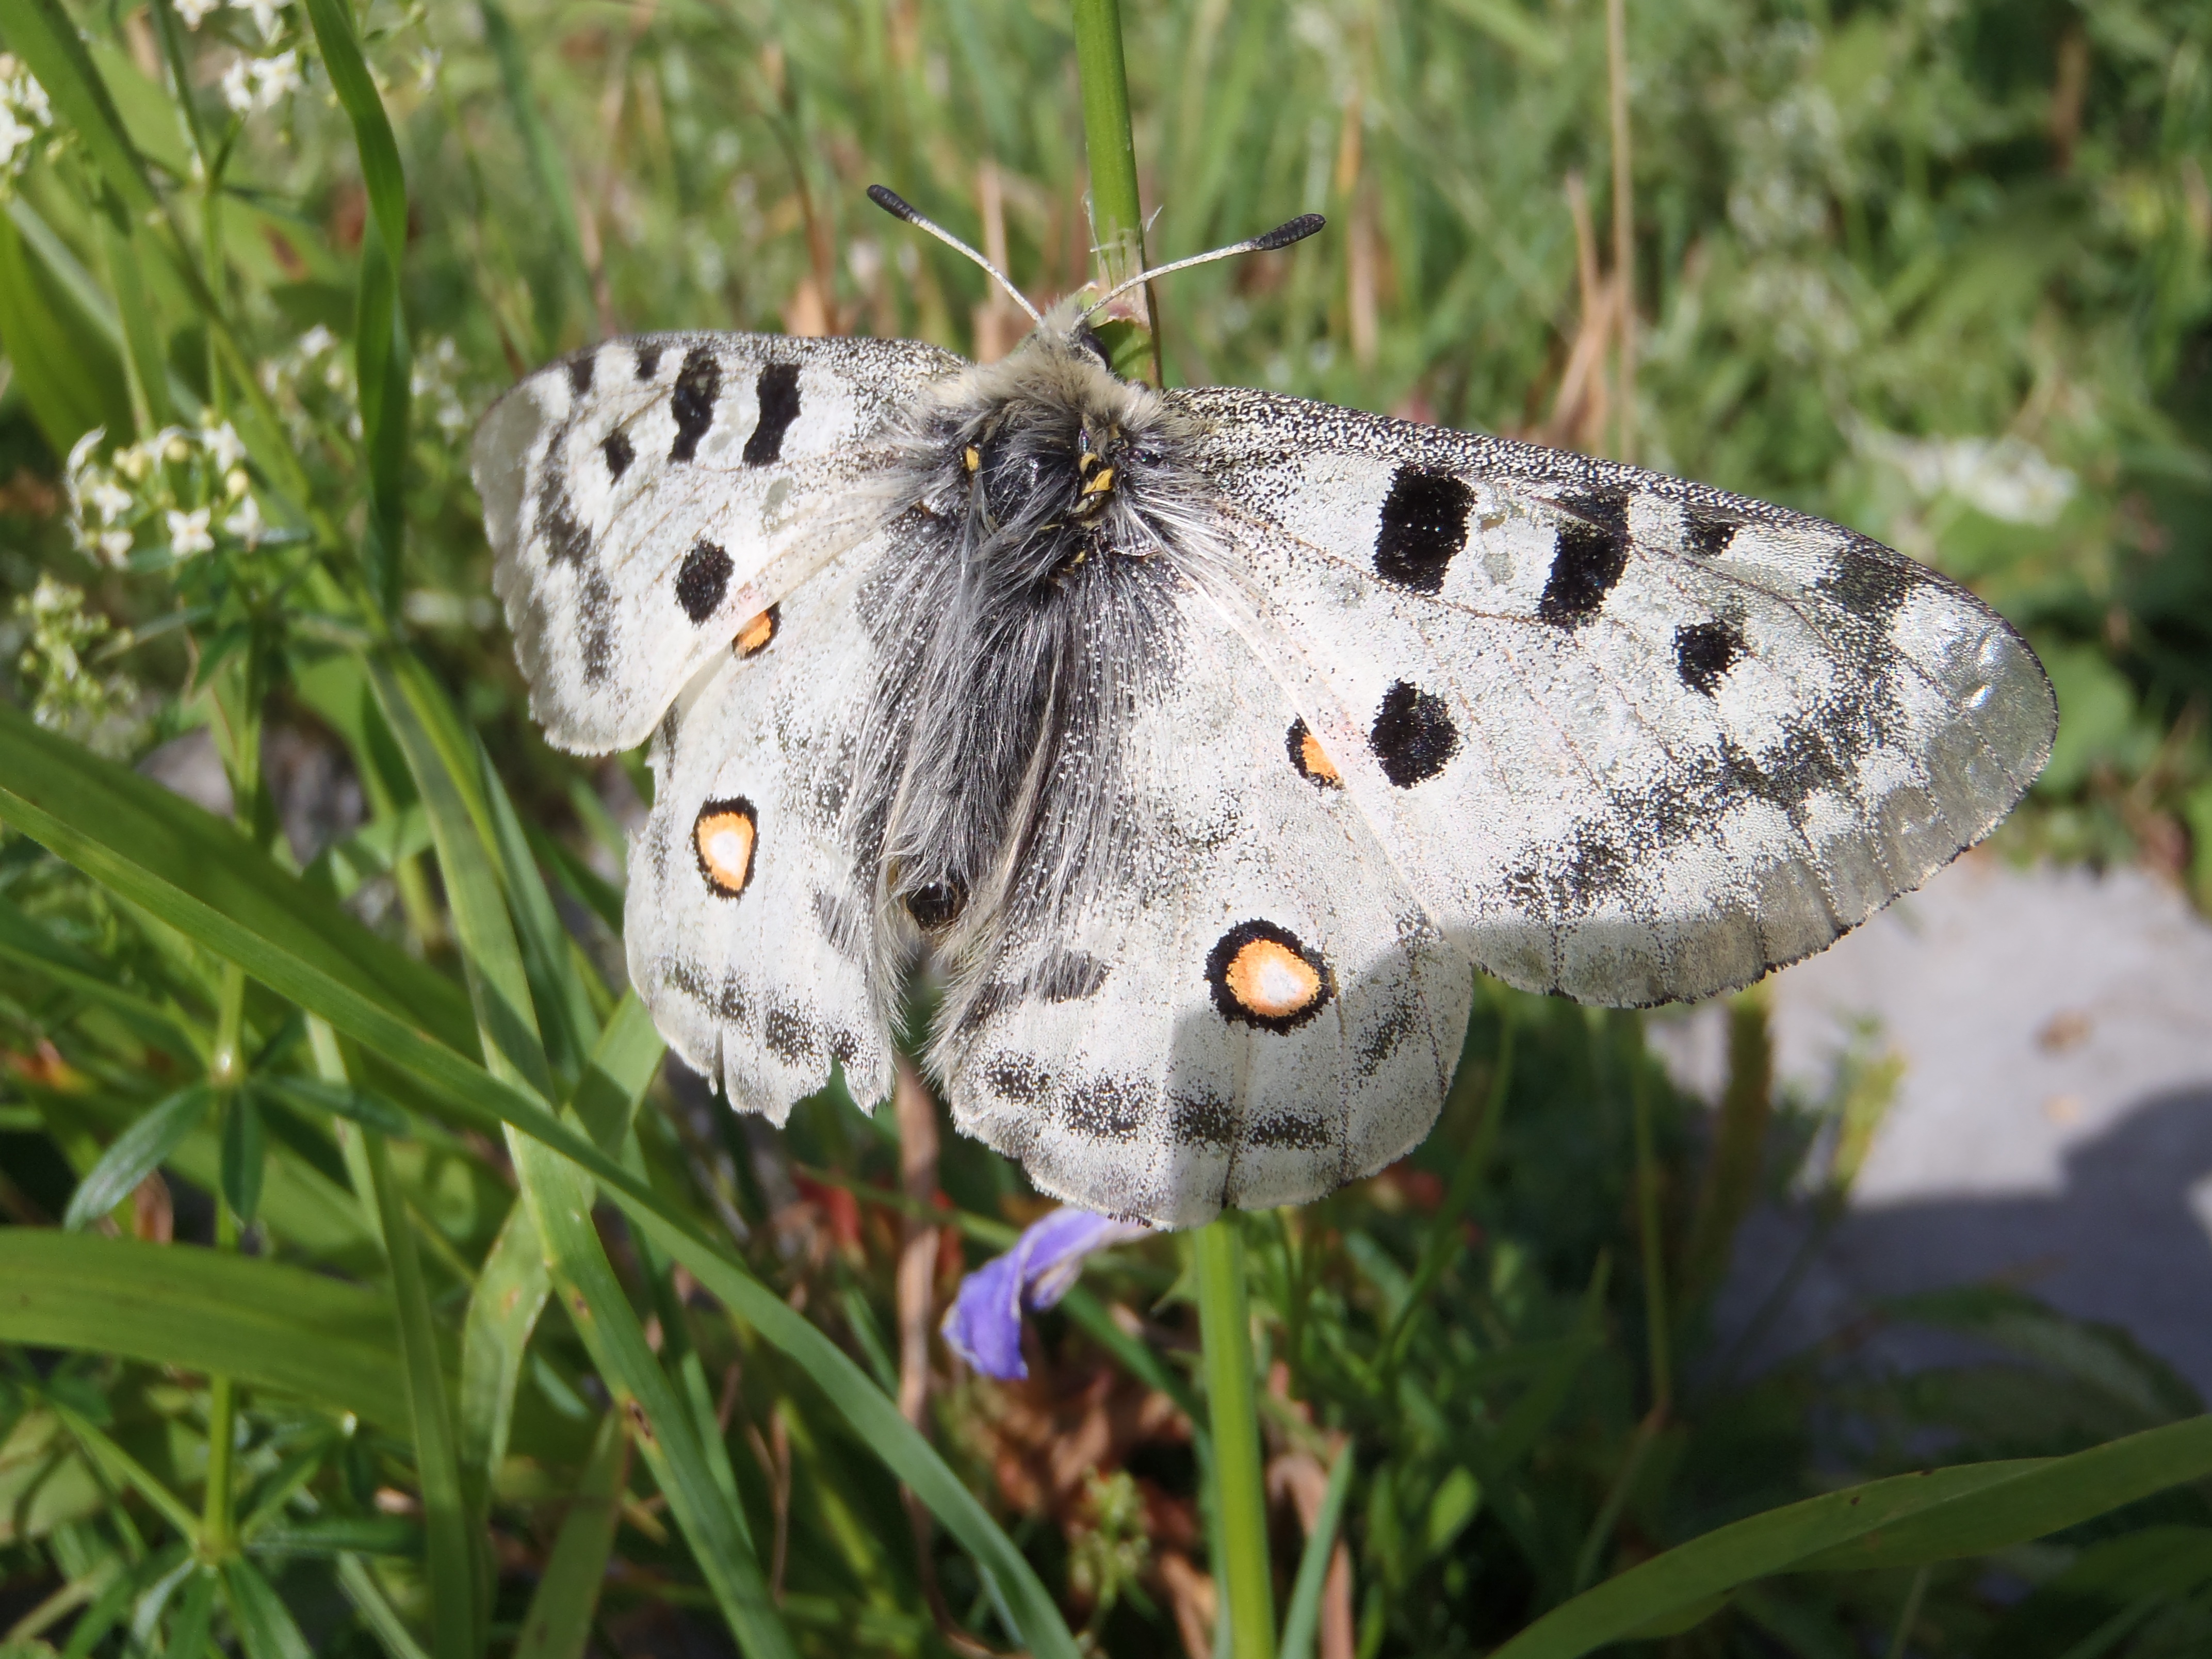
nature, grass, meadow, flower, summer, wildlife, insect, botany, moth, butterfly, fauna, invertebrate, macro photography, arthropod, pollinator, moths and butterflies, lycaenid, bombycidae